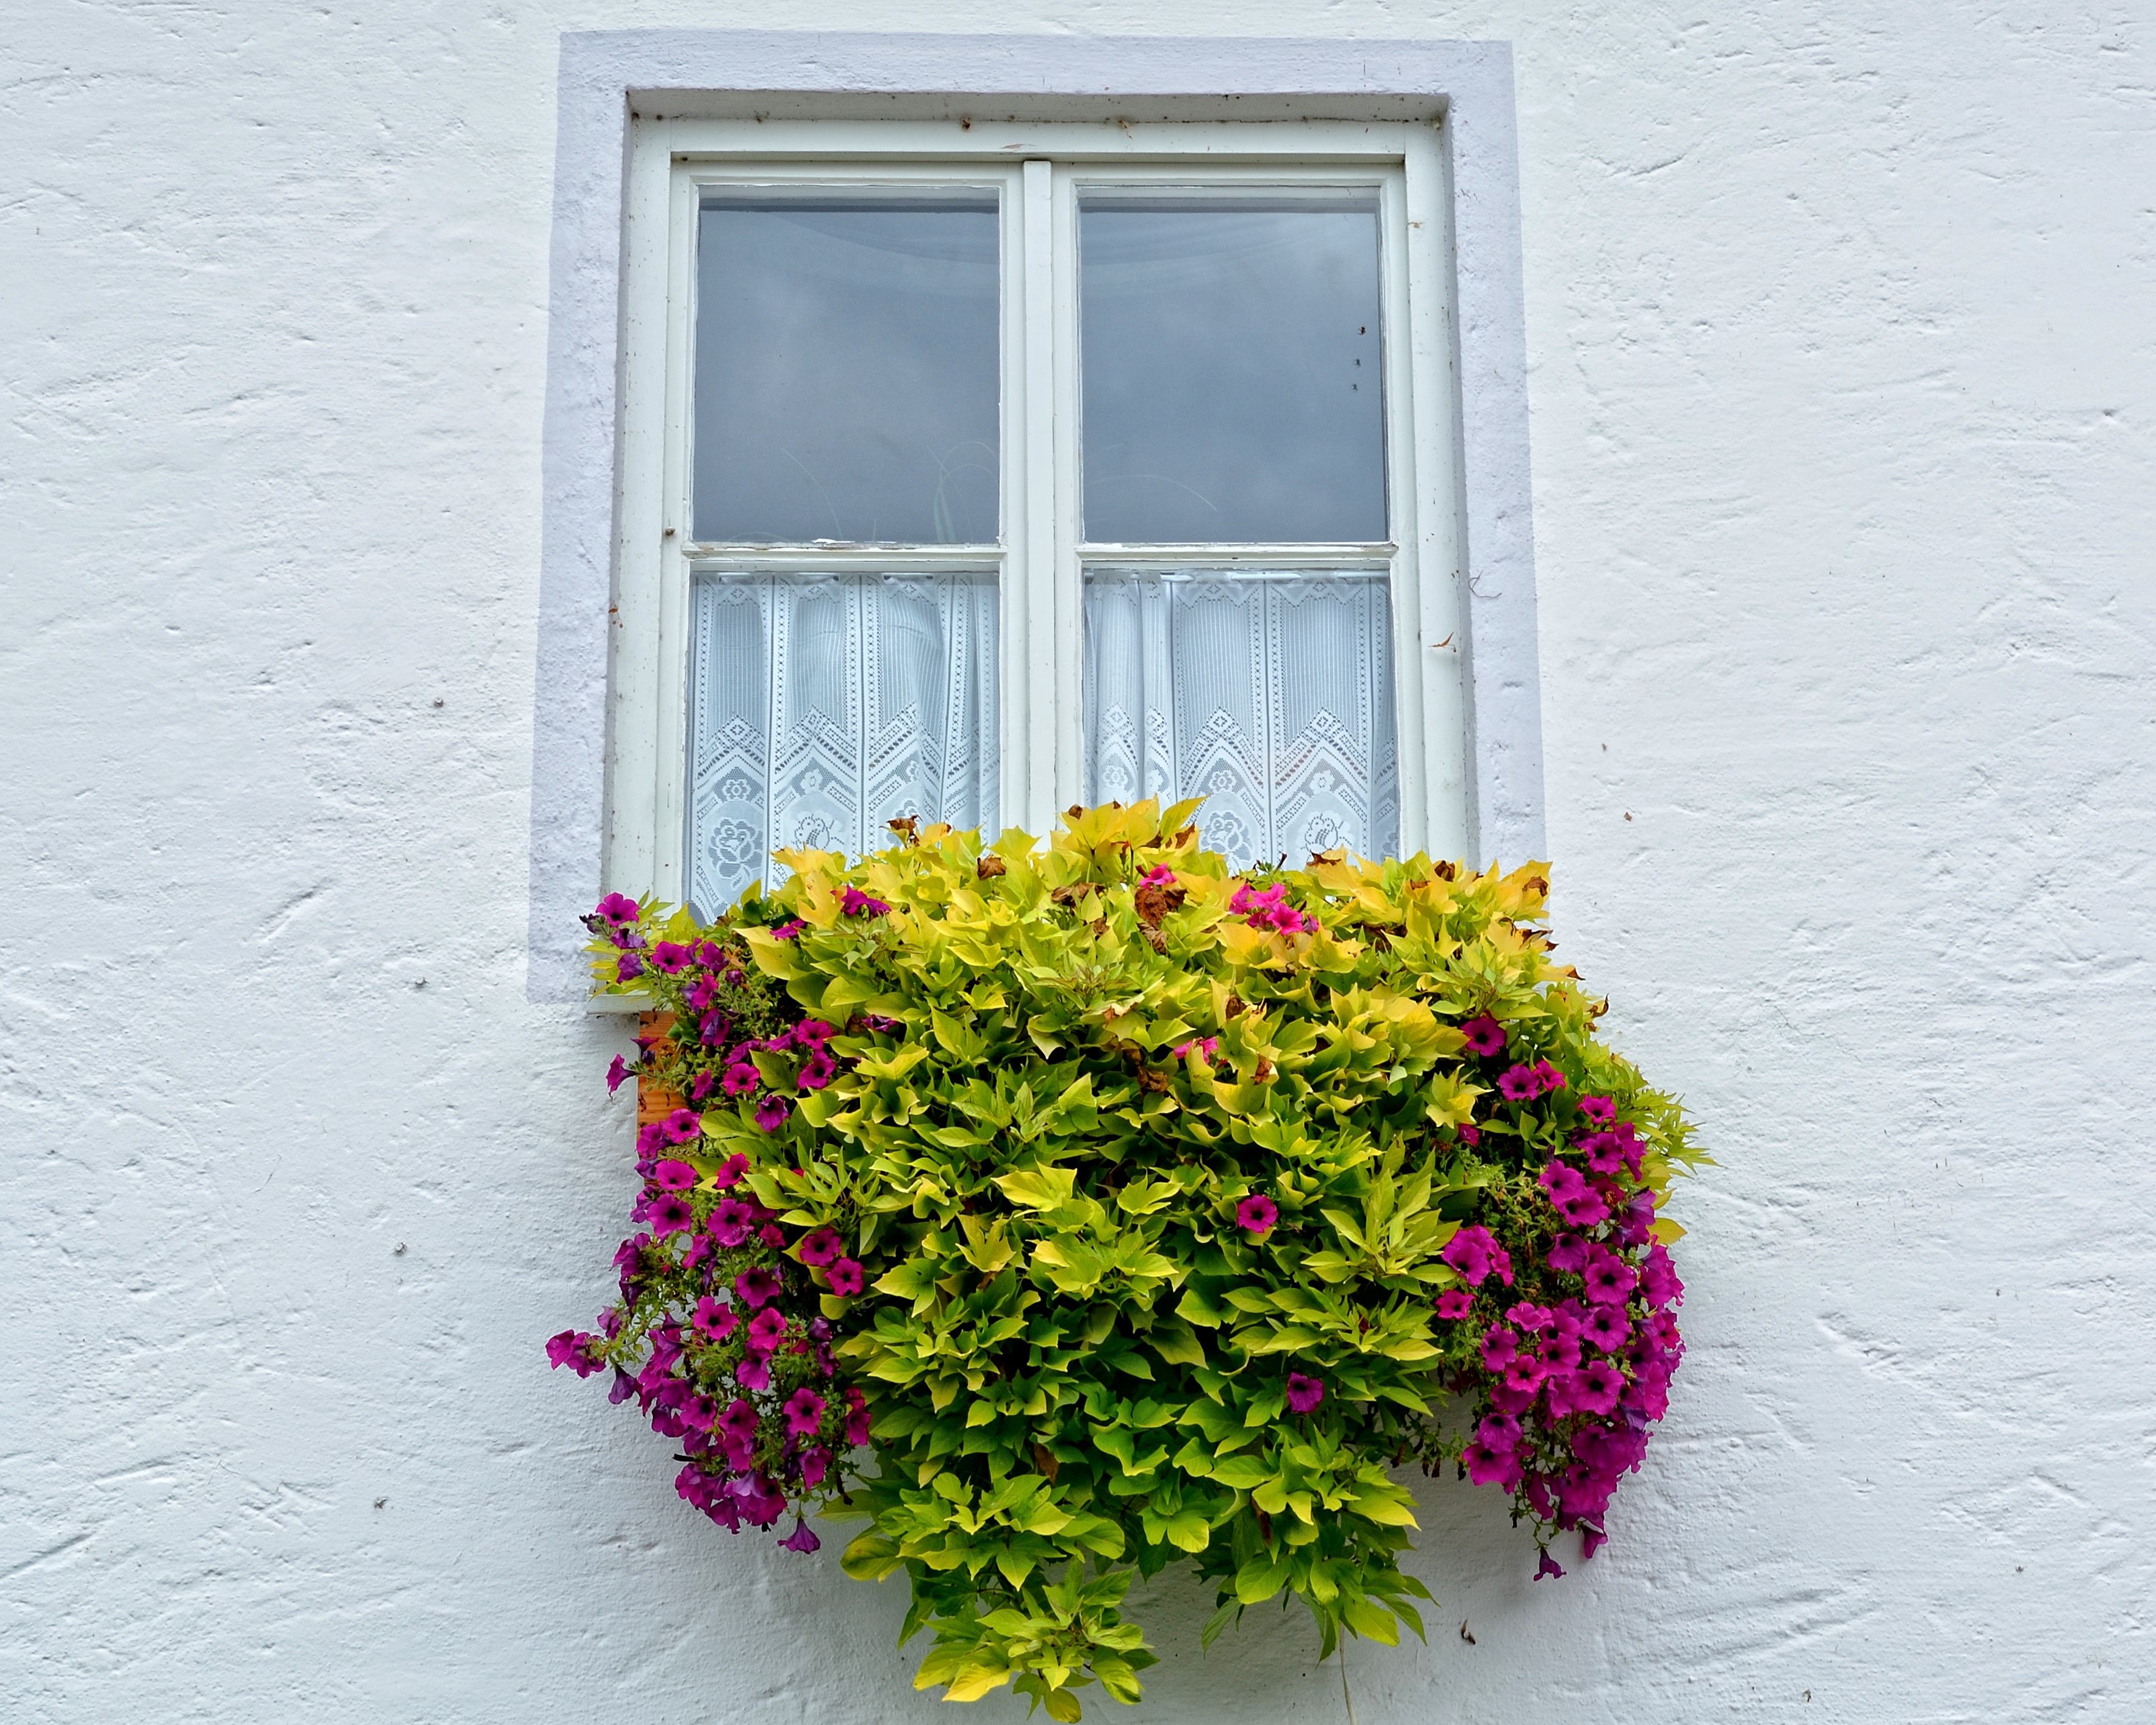
plant, flower, window, facade, yellow, deco, flowers, interior design, floristry, ornamental plant, flower box, window flower, floral decorations, balcony plants, house jewelry, hanging plants, sash window